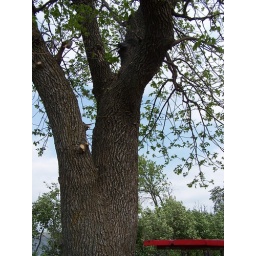
Near Clear lake - way up in the tree